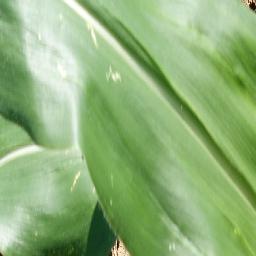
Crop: corn
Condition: (maize)_healthy